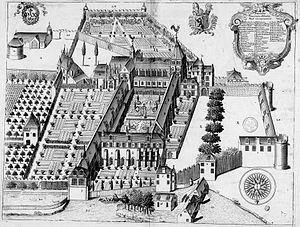
Planche gravée du 17ème siècle représentant l'abbaye Saint-Paul de Cormery, dans le livre Monasticon Gallicanum.
L'abbaye Saint-Paul de Cormery est une ancienne abbaye bénédictine située sur la commune de Cormery dans le département d'Indre-et-Loire, en France.